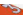
Number: 3